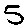
Label: 5